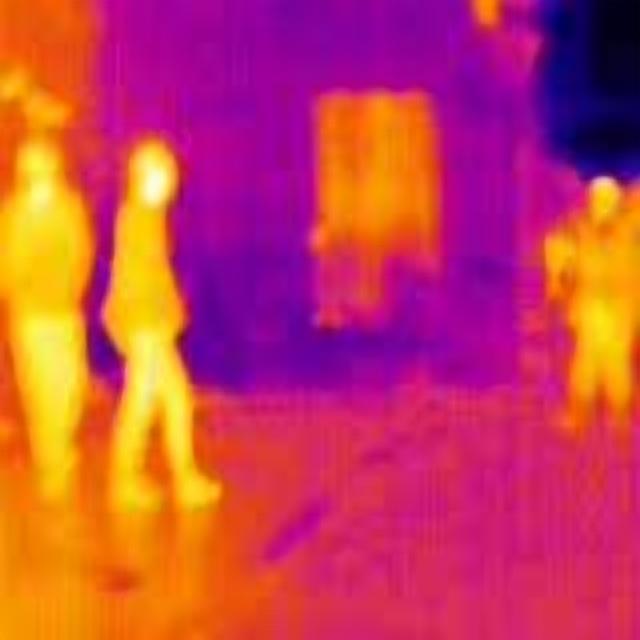
Detected objects:
label: person
label: person
label: person